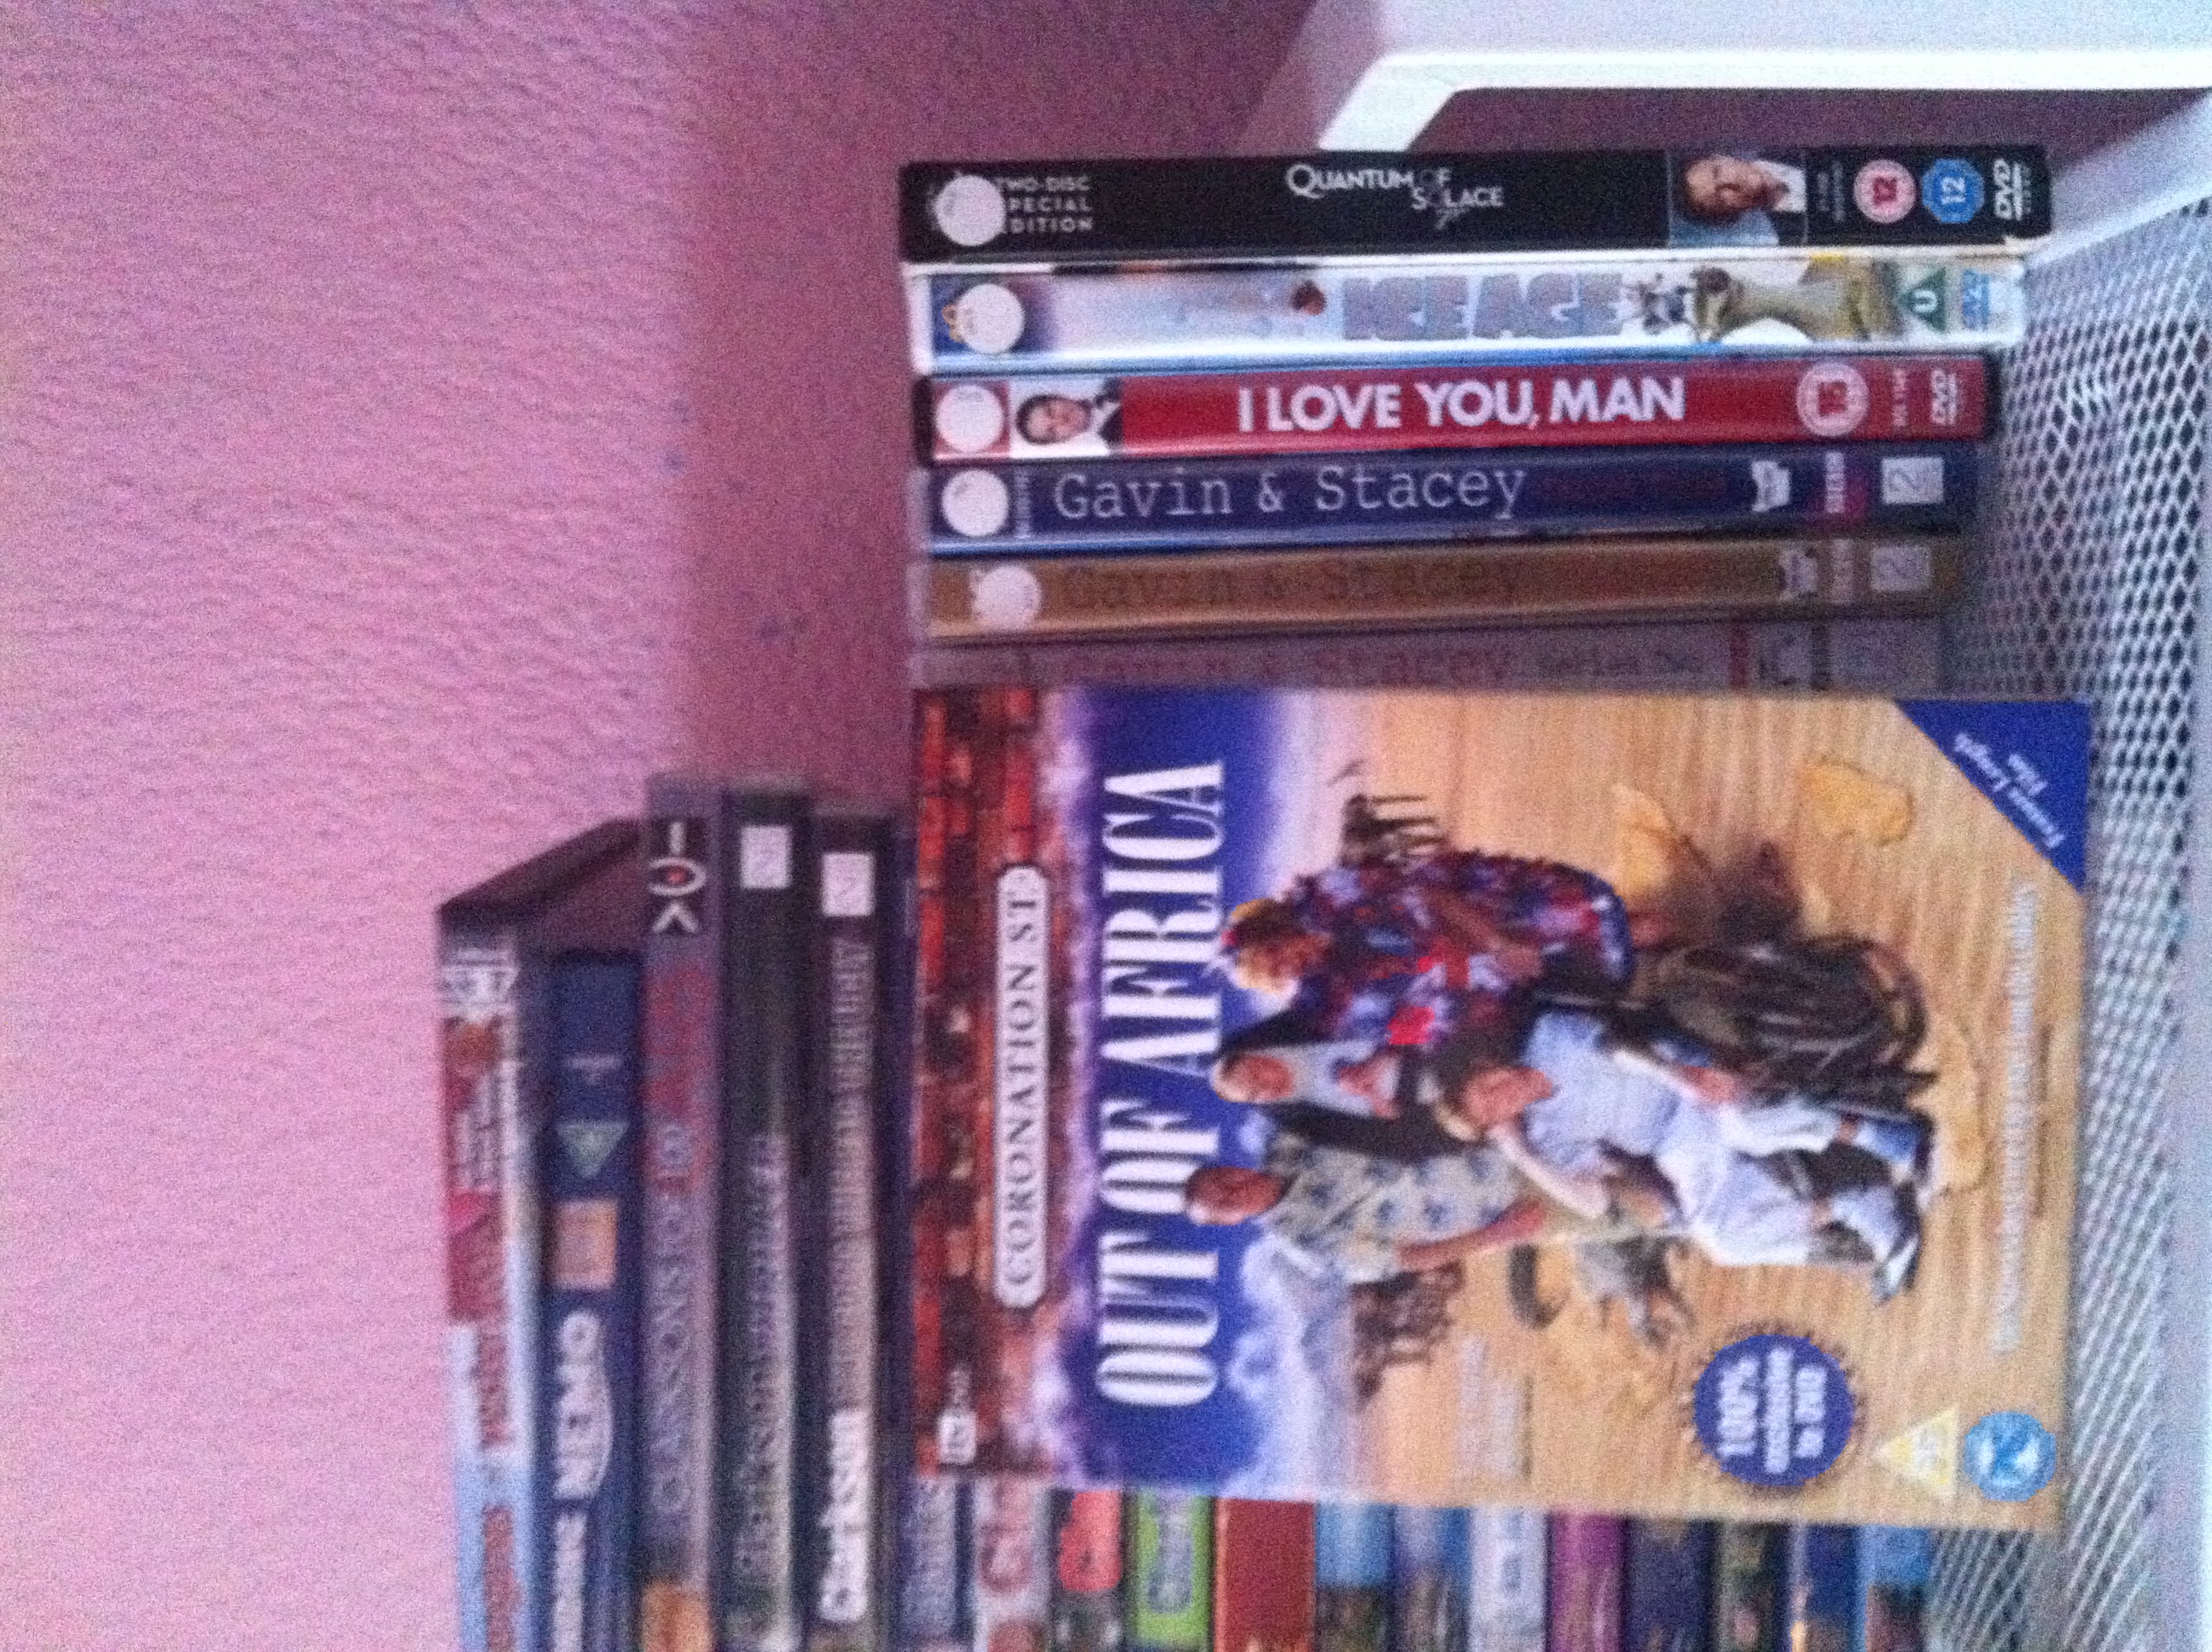Question: Which DVD is this?
Answer: out africa